Death in Venice (film)

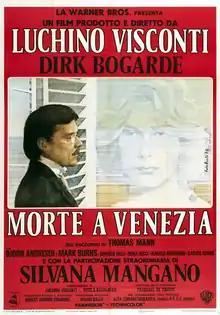
Italian theatrical release poster

Death in Venice is a 1971 historical drama film directed and produced by Italian filmmaker Luchino Visconti, and adapted by Visconti and Nicola Badalucco from the 1912 novella of the same name by German author Thomas Mann. It stars Dirk Bogarde as Gustav von Aschenbach and Björn Andrésen as Tadzio, with supporting roles played by Mark Burns, Marisa Berenson, and Silvana Mangano, and was filmed in Technicolor by Pasqualino De Santis. The soundtrack consists of selections from Gustav Mahler's third and fifth symphonies, but characters in the film also perform pieces by Franz Lehár, Ludwig van Beethoven, and Modest Mussorgsky. Preceded by "The Damned" (1969) and followed by "Ludwig" (1973), the film is the second part of Visconti's thematic "German Trilogy".